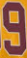
Number: 9